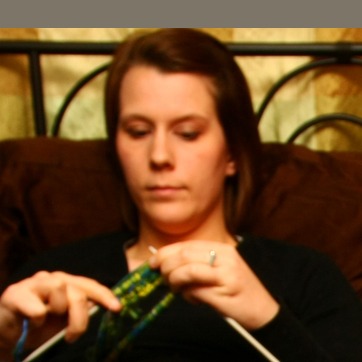
Material: skin